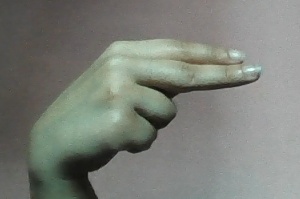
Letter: ain